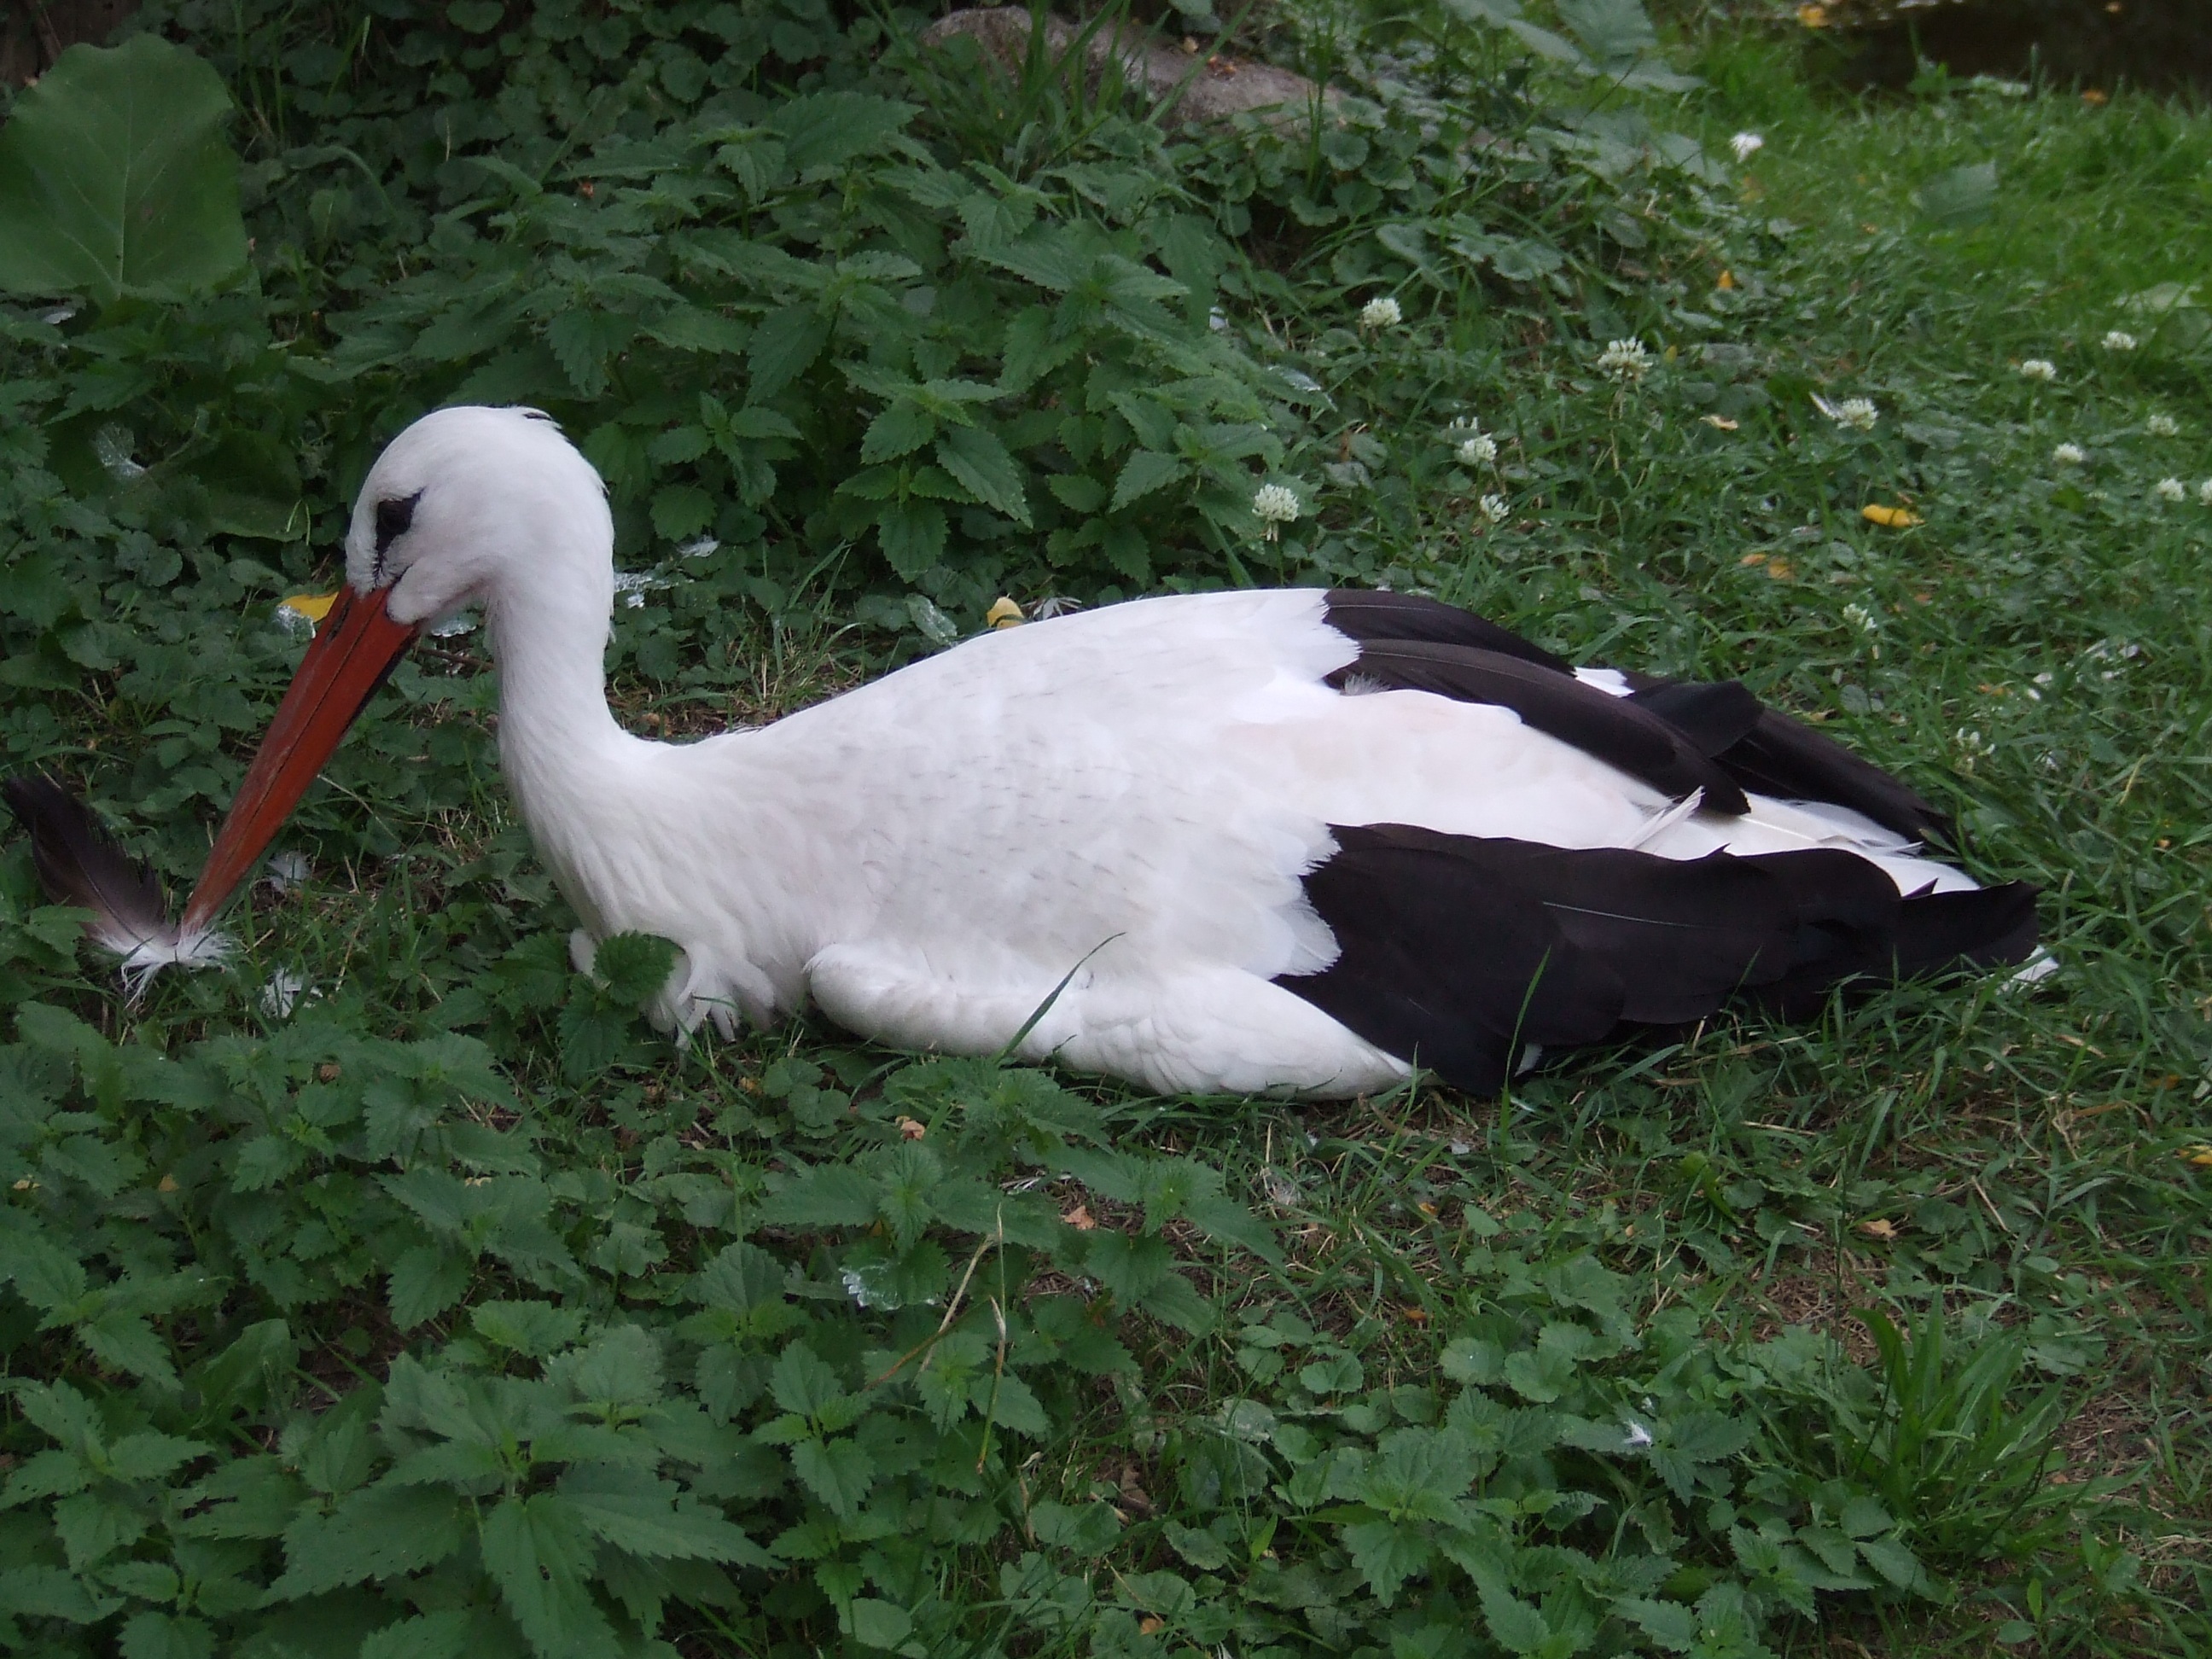
bird, wing, wildlife, beak, fauna, stork, vertebrate, waterfowl, water bird, sit on the eggs, ducks geese and swans